The Climax (illustration)

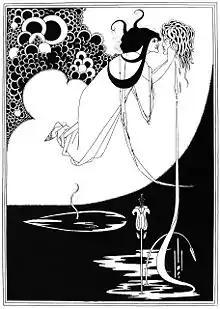
Aubrey Beardsley, "The Climax", 1893. It was first published in 1894. Line block prints were produced by John Lane in 1907 on Japanese vellum

The Climax is an 1893 illustration by Aubrey Beardsley (1872–1898), a leading artist of the Decadent (1880-1900) and Aesthetic movements. It depicts a scene from Oscar Wilde's 1891 play "Salome", in which the femme fatale Salome has just kissed the severed head of John the Baptist, which she grasps in her hands. Elements of eroticism, symbolism, and Orientalism are present in the piece. This illustration is one of sixteen Wilde commissioned Beardsley to create for the publication of the play. The series is considered to be Beardsley's most celebrated work, created at the age of 21.